Tenchu: Stealth Assassins

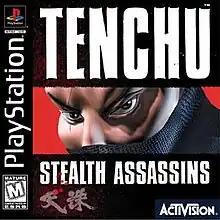
North American box art

is a 1998 stealth video game developed by Acquire and published by Sony Music Entertainment Japan for the PlayStation. It is the first installment in the "Tenchu" series, with Activision releasing the game outside Japan. Following Rikimaru and Ayame of the Azuma ninja clan as they complete missions for their employer Lord Gohda in Sengoku-era Japan, the gameplay involves the player guiding their chosen character through missions, the aim being to remain undetected while either avoiding or quietly killing enemies.